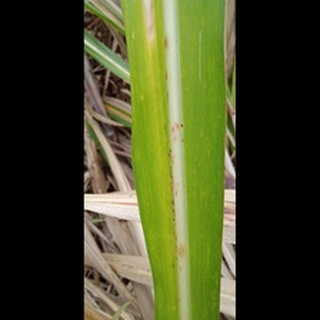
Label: sugarcane_yellow_leaf_disease